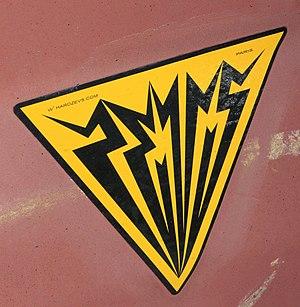
Zevs
Zevs, né Christophe Aguirre Schwarz le 17 novembre 1977 à Saverne, est un artiste urbain contemporain français connu depuis les années 1990.